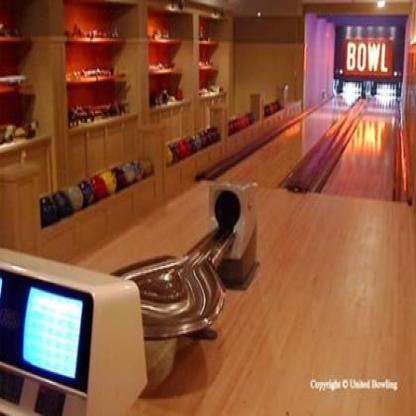
Scene: Indoor